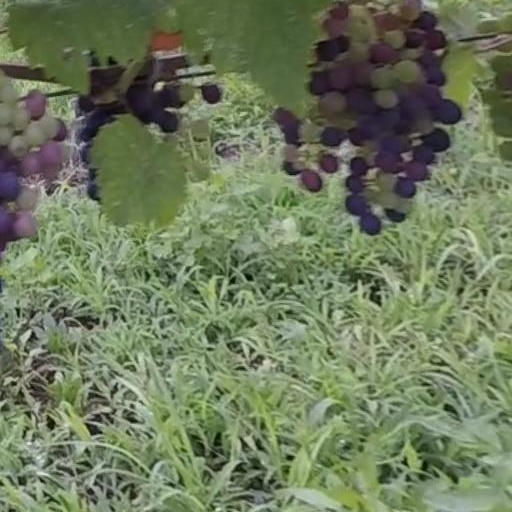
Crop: grape